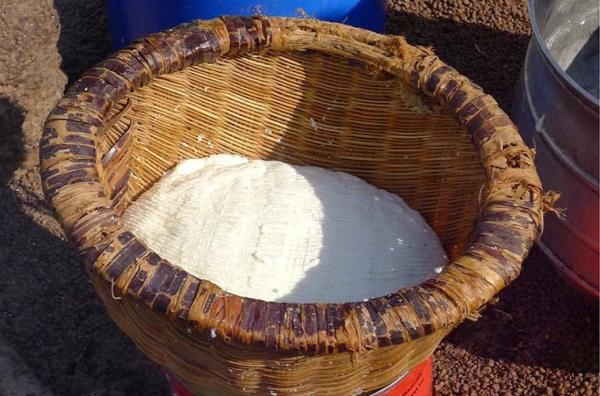
Ndani ya [cs]tongaa[cs] pakiwa na unga wa rangi nyeupe nayo upande wa chini pakiwa sakafu na vijiwe vidogo vya rangi hudhurungi, kando pakiwa na ndoo kubwa ya chuma iliyopakwa rangi nyekuendu hafifu, upande wa juu pakiwa na rangi ya buluu.